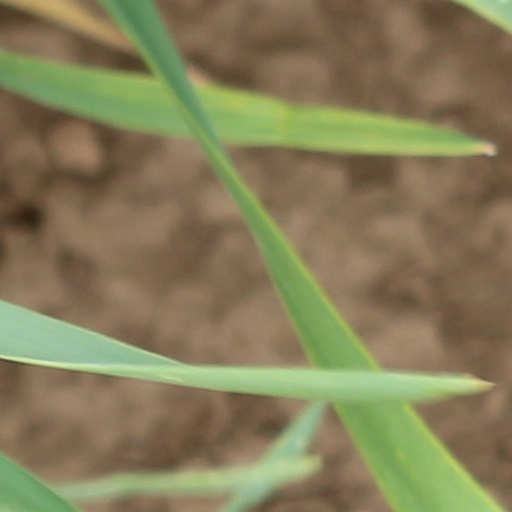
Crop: wheat